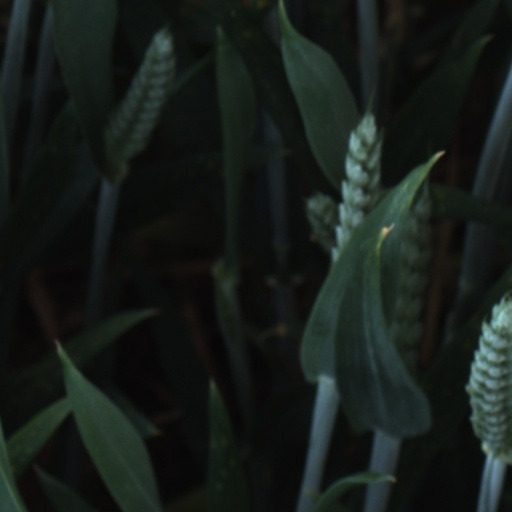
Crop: wheat